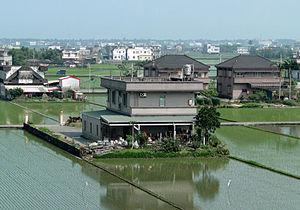
Rizière dans le comté de Yilan, Taiwan